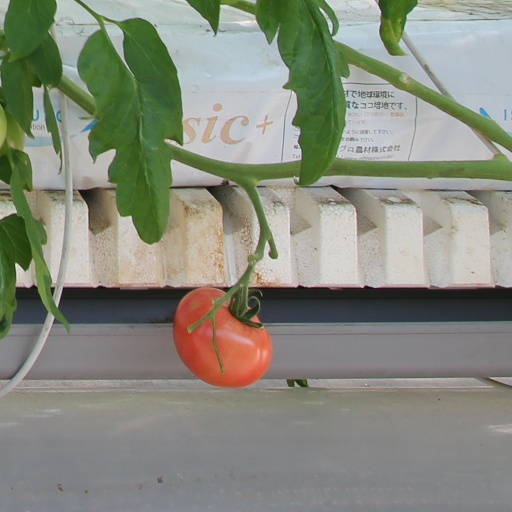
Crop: tomato